Around the World in 80 Days (2021 TV series)

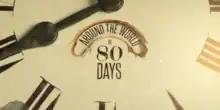

Around the World in 80 Days is a historical drama adventure television series based on the 1872 Jules Verne novel of the same name, in which, for a bet, Phileas Fogg travels the world in 80 days by various means both traditional and new. It was commissioned by the European Alliance, a co-production alliance of France Télévisions, ZDF of Germany, and RAI of Italy, with additional co-production partners of Masterpiece (US) and Be-Films/RTBF (Belgium). It was produced in the UK, France and South Africa, with filming also taking place in Romania. The series first premiered on La Une in Belgium, on 5 December 2021, and later on BBC One in the United Kingdom on 26 December 2021. In November 2021, ahead of the premiere, it was announced the programme had been renewed for a second season. However, in October 2024, it was reported that there were no current plans for further seasons beyond the first.